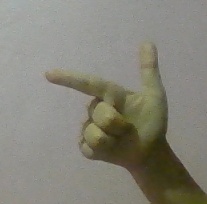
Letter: yaa